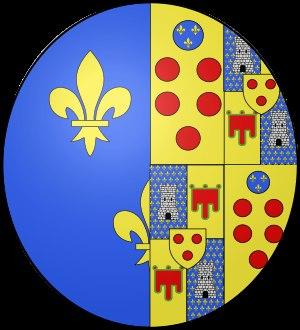
Liste des comtes de Dreux de 965 à 1793.